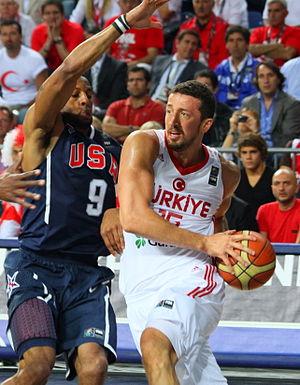
Cet article liste les effectifs des équipes participant au Championnat d'Europe de basket-ball 2013.
Hidayet Türkoğlu est un joueur de basket-ball turc, né le 19 mars 1979 à Istanbul. Premier joueur né en Turquie à évoluer en National Basketball Association, il joue pour plusieurs franchises. En 2009, il dispute les Finales NBA de la saison 2008-2009 avec Orlando, perdues face aux Lakers de Los Angeles. Avec sa sélection nationale, il obtient deux médailles d'argent internationales, lors du Championnat d'Europe 2001 puis lors du Championnat du monde 2010, deux compétitions disputées en Turquie.